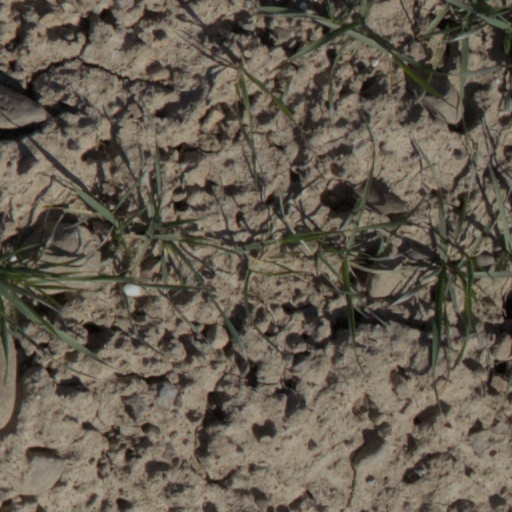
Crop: wheat